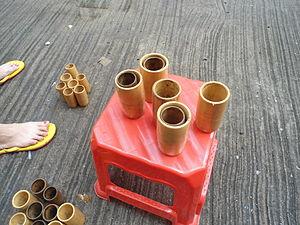
En médecine traditionnelle, la ventouse est un récipient, habituellement en verre et en forme de cloche destiné à soigner en induisant une « révulsion » par effet de succion sur la peau.